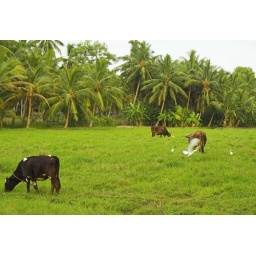
on a green green field, near trivandrum. The grass looked so edible!